The Girl in the Taxi

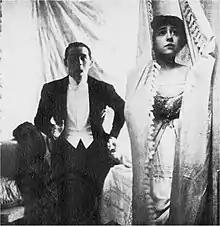
Hubert and Suzanne react to Pomarel's unexpected arrival

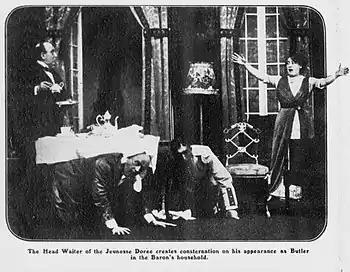
Panic at the breakfast table

If your notion of Paris is the "gay" city (in the technical sense); if you like the kind of farce that takes you to a rowdy night-restaurant, where you find husbands and lovers, "cocottes", girls and wives, mixed up in total confusion amid noise, paper streamers, and "penny teasers"; if you are amused by drunkenness; if you like to see an elderly member of the Forty a prude by day and a goat by night; his son receiving his "education" from a young married woman, and his daughter going with her betrothed to spy upon her father's escapades; if you like to see father and son dancing round together in delight at having found one another out; and if you like to enjoy all this rather heavily told, and spread, with catchy music, then "The Girl in the Taxi" is the very piece for you.